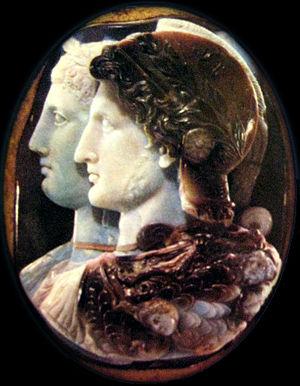
Le Camée des Gonzague est un célèbre camée Hellénistique, composé de trois couches de sardoine, datant peut-être du IIIᵉ siècle av. J.-C. Il a été une pièce maîtresse de la collection d'antiquités des Gonzague, décrite pour la première fois en 1542 dans l'inventaire d'Isabelle d'Este, comme représentant Auguste et Livie. Il représente en fait Ptolémée II Philadelphe et Arsinoe II.